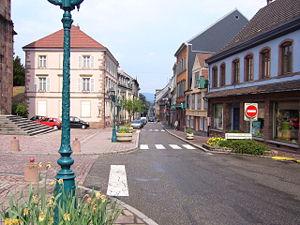
Sainte-Marie-aux-Mines est une commune française située dans le département du Haut-Rhin, en région Grand Est. Sainte-Marie-aux-Mines, et, en l'an II de la République, Mont-Libre puis Val-aux-Mines, se trouve à 360 mètres au-dessus du niveau de la mer à proximité du col de Sainte-Marie.